Twin Star Rocket

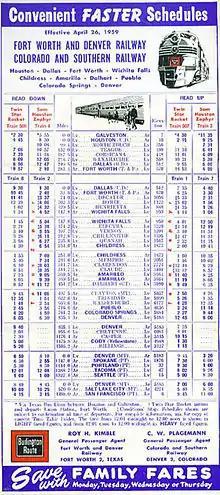
A fold-out Chicago, Burlington & Quincy Railroad schedule from 1959 shows the "Twin Star Rocket" schedule south of Fort Worth.

The Rock Island assigned the two "Rocket" train sets from the "Kansas City–Minneapolis Rocket", and one train set from the Kansas City–Dallas "Texas Rocket" was transferred to the new "Twin Star Rocket". The other "Texas Rocket" train set then began operating a daily round trip "Rocket" service between Oklahoma City and Kansas City. Another of the three-car "Rocket" trains operated an Oklahoma City–Dallas round trip daily.